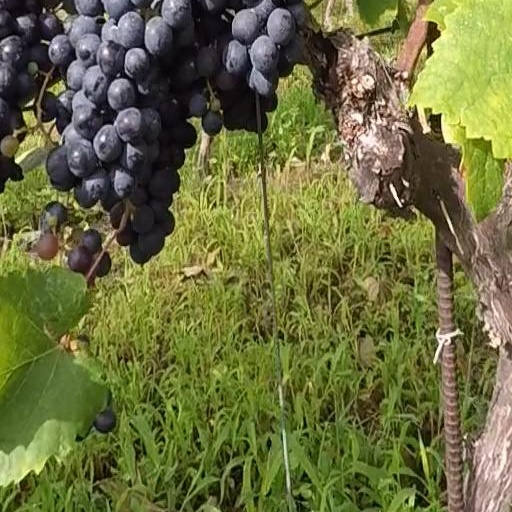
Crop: grape